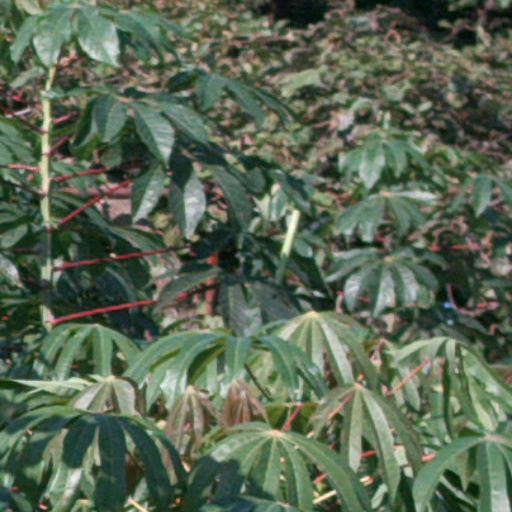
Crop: cassava